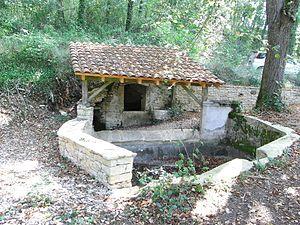
Lavoir avec source collinaire des Escalétoux à Saint-Clair (Lot, France).
Saint-Clair est une commune française, située dans le département du Lot, en région Occitanie.